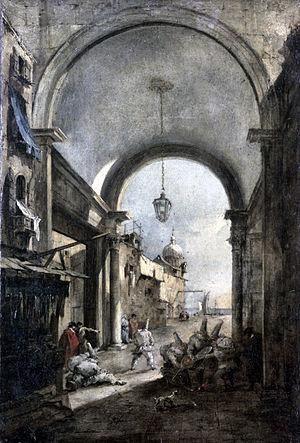
Cette page fournit une liste chronologique de tableaux du peintre vénitien de vedute Francesco Guardi.